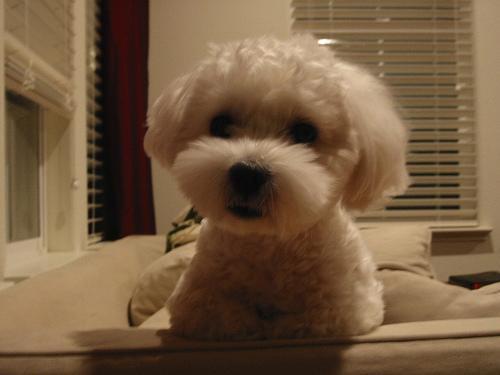
Maltese_dog